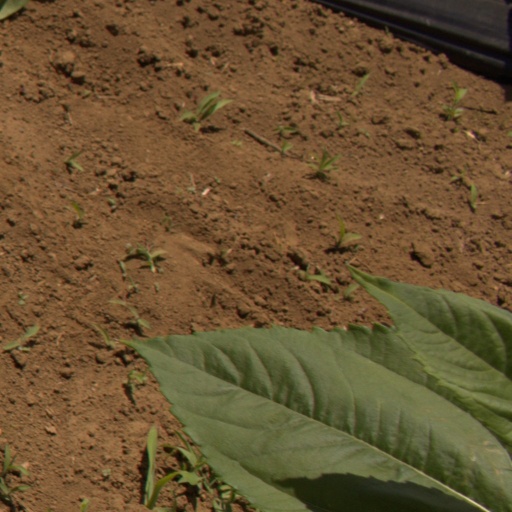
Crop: Jerusalem artichoke